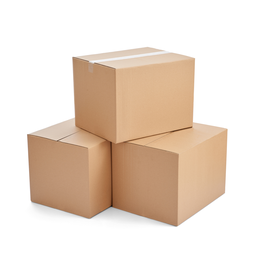
Label: cardboard